Arthur Alarcón

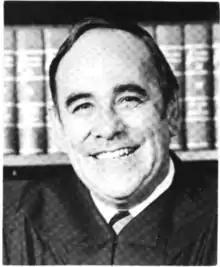

Arthur Lawrence Alarcón (August 14, 1925 – January 28, 2015) was a United States circuit judge of the United States Court of Appeals for the Ninth Circuit.